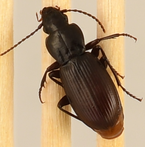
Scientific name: Pterostichus restrictus
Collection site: Niwot Ridge NEON (NIWO), plot NIWO_010